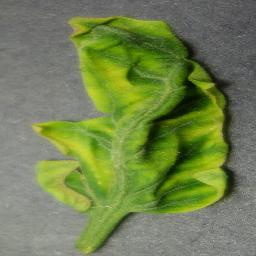
Label: Tomato___Tomato_Yellow_Leaf_Curl_Virus